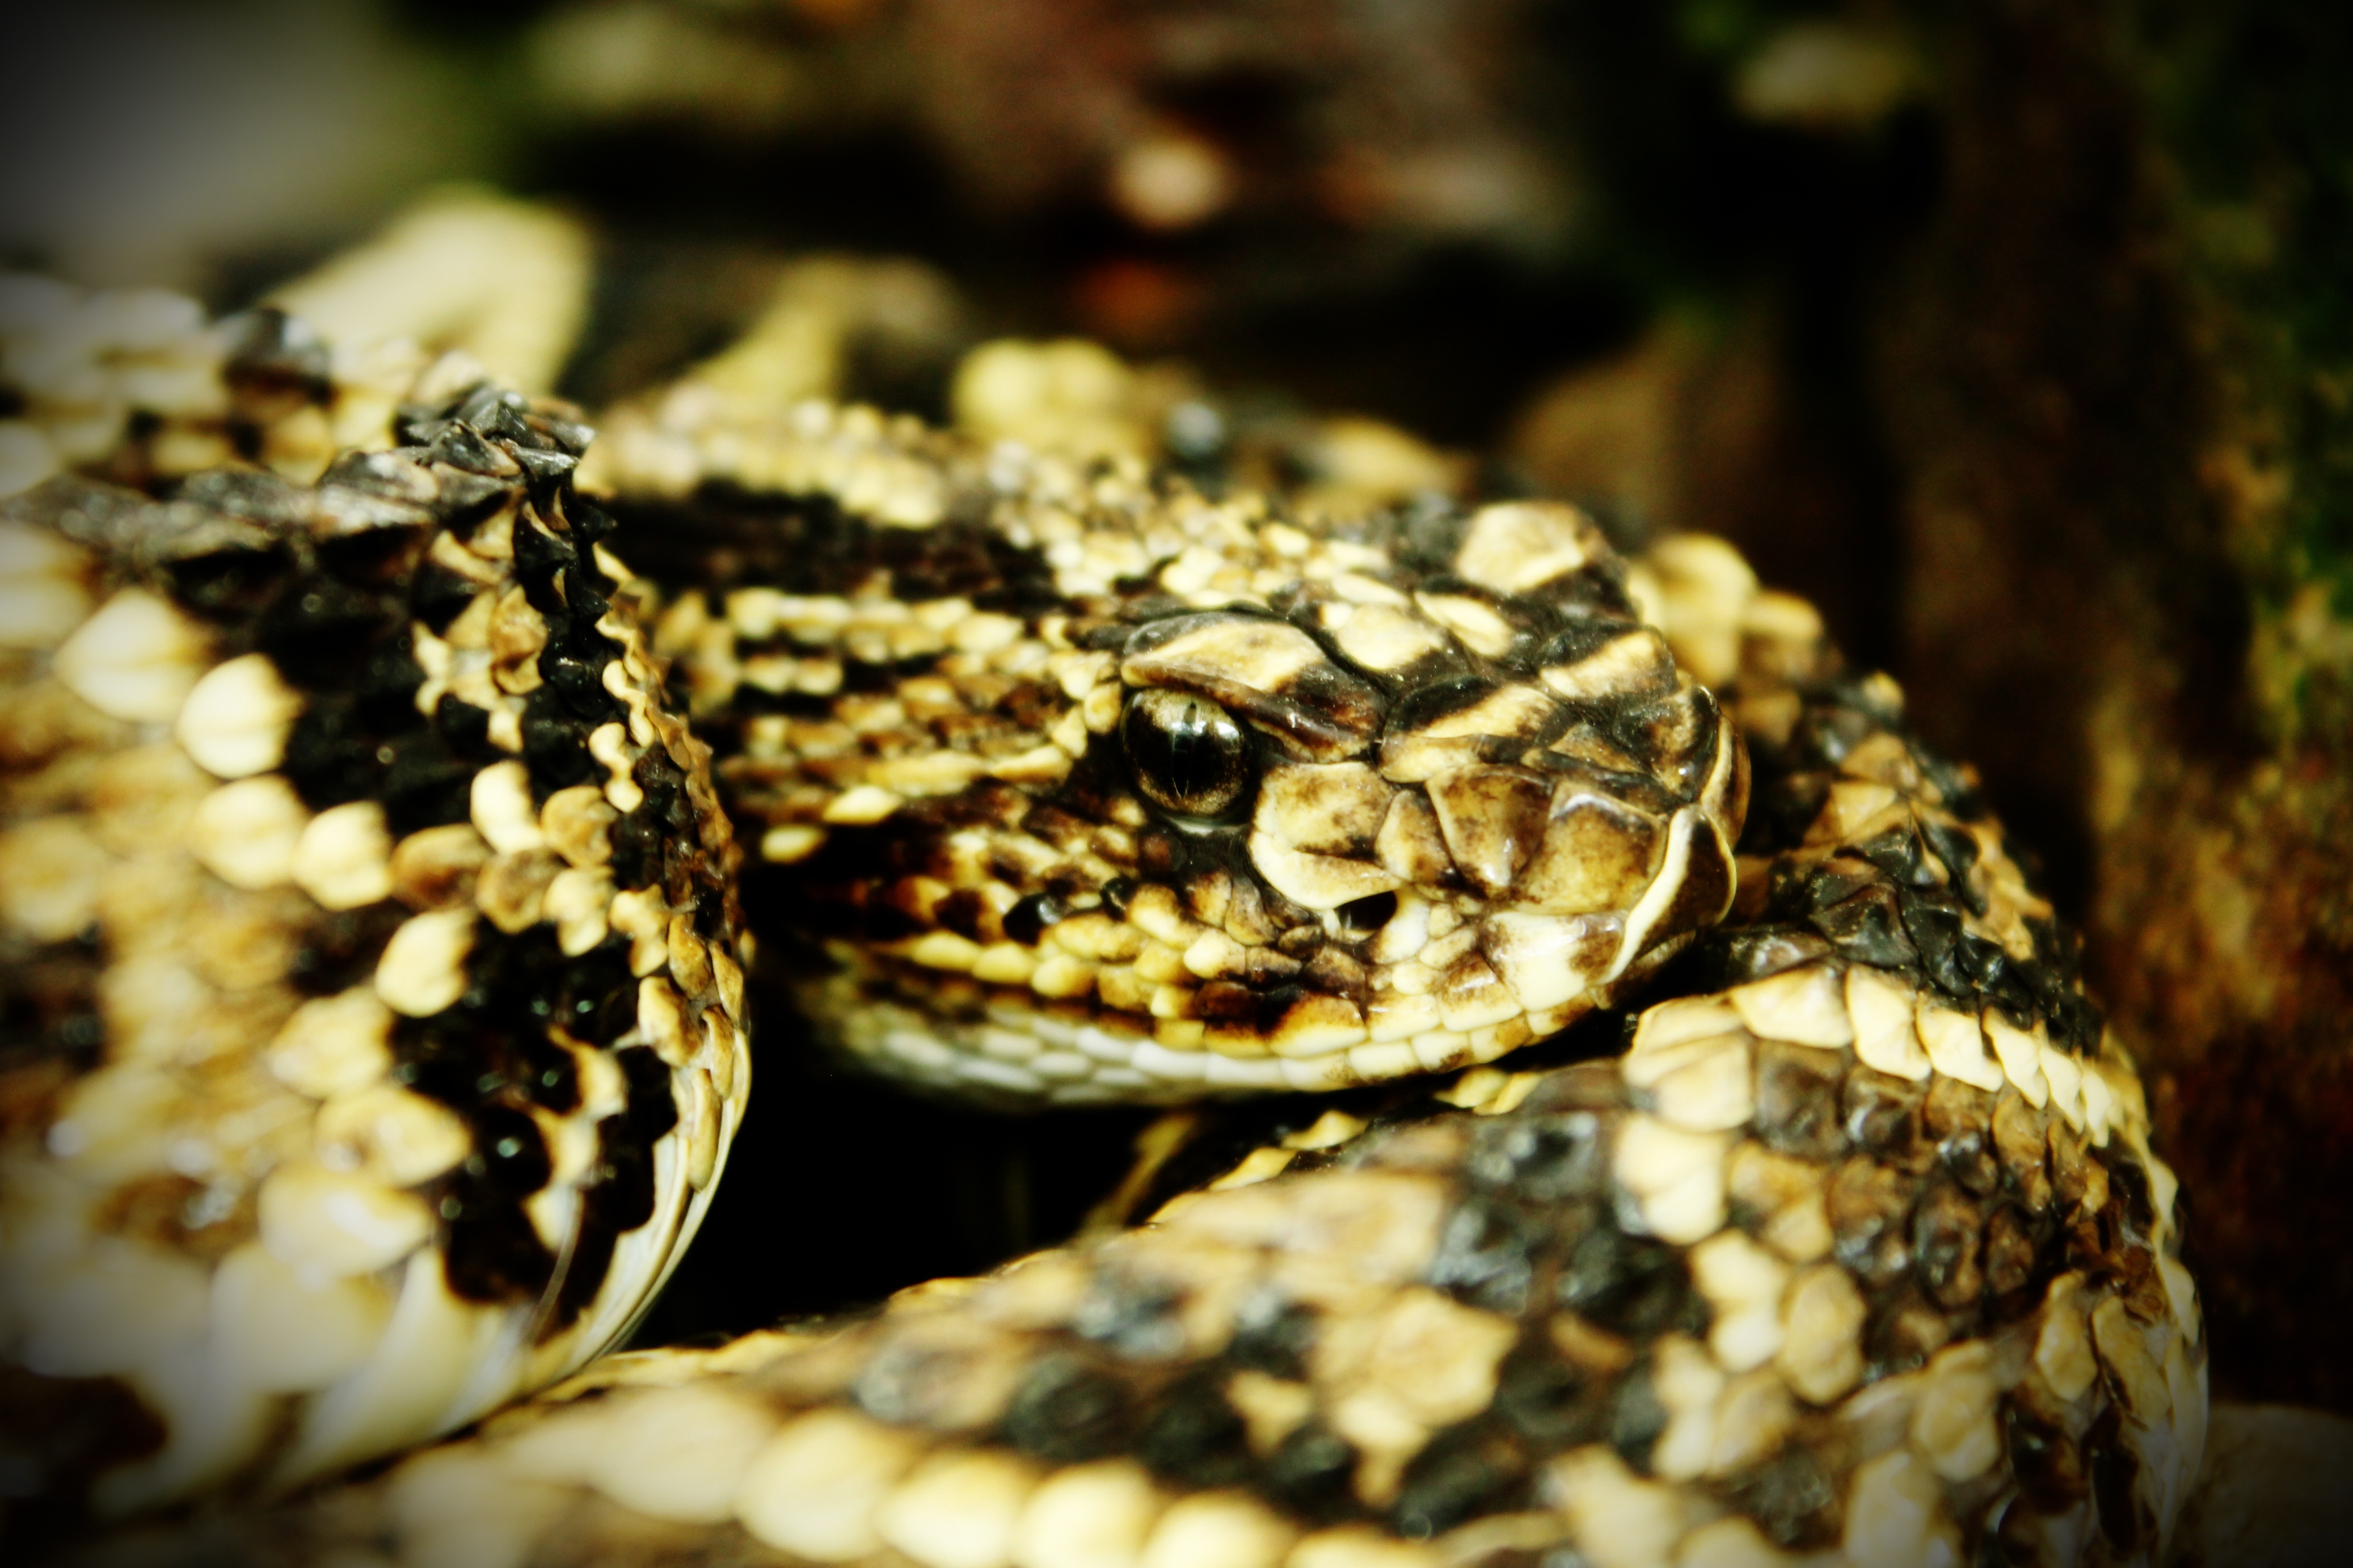
nature, animal, wildlife, food, color, reptile, fauna, close up, snake, rattlesnake, vertebrate, exotic, animal world, macro photography, viper, exotic animal, boa constrictor, scaled reptile, boas